Hydraulic accumulator

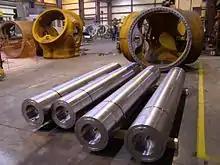
Piston accumulator

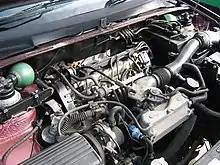
Citroën XM engine bay, showing two of Citroën's distinctive green spherical accumulators, used for the hydropneumatic suspension system

A compressed gas accumulator consists of a cylinder with two chambers that are separated by an elastic diaphragm, a totally enclosed bladder, or a floating piston. One chamber contains the fluid and is connected to the hydraulic line. The other chamber contains an inert gas (typically nitrogen), usually under pressure, that provides the compressive force on the hydraulic fluid. Inert gas is used because oxygen and oil can form an explosive mixture when combined under high pressure. As the volume of the compressed gas changes, the pressure of the gas (and the pressure on the fluid) changes inversely.